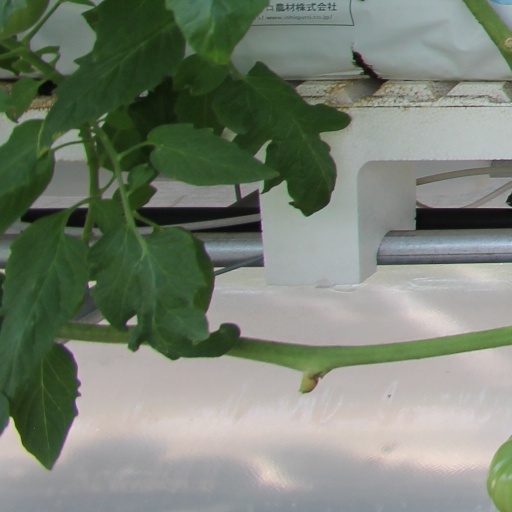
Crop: tomato